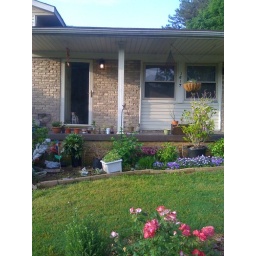
house 3, plants by D Jean